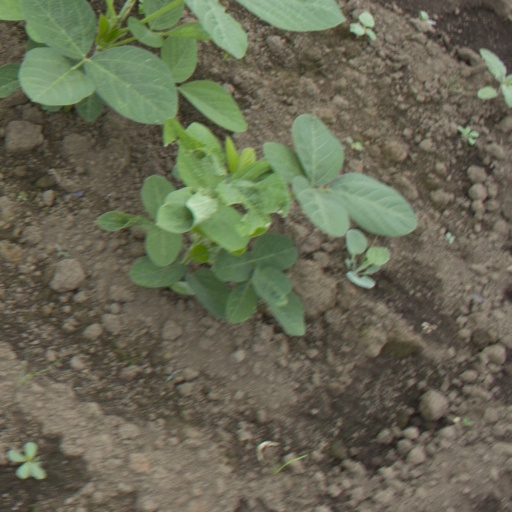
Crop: soybean